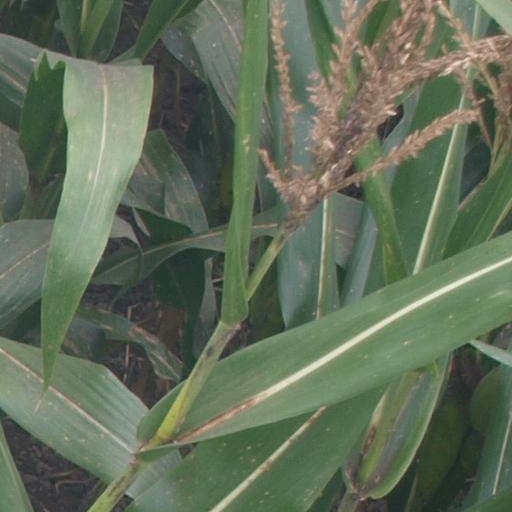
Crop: maize; corn